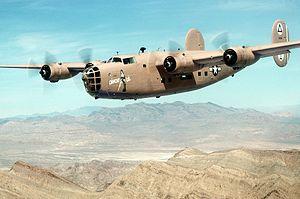
Le Consolidated B-24 Liberator est un bombardier lourd américain, conçu par Consolidated Aircraft de San Diego. Il est connu dans la société comme le Model 32, et un petit nombre des premiers modèles sont vendus sous le nom LB-30, pour « Land Bomber ». Le B-24 est utilisé dans la Seconde Guerre mondiale par les forces aériennes et navales alliées, et par plusieurs branches des forces armées américaines pendant la guerre, établissant un bilan de guerre particulier avec ses opérations en Europe de l'Ouest, dans le Pacifique, en Méditerranée, et sur le théâtre des opérations de Chine-Birmanie-Inde.